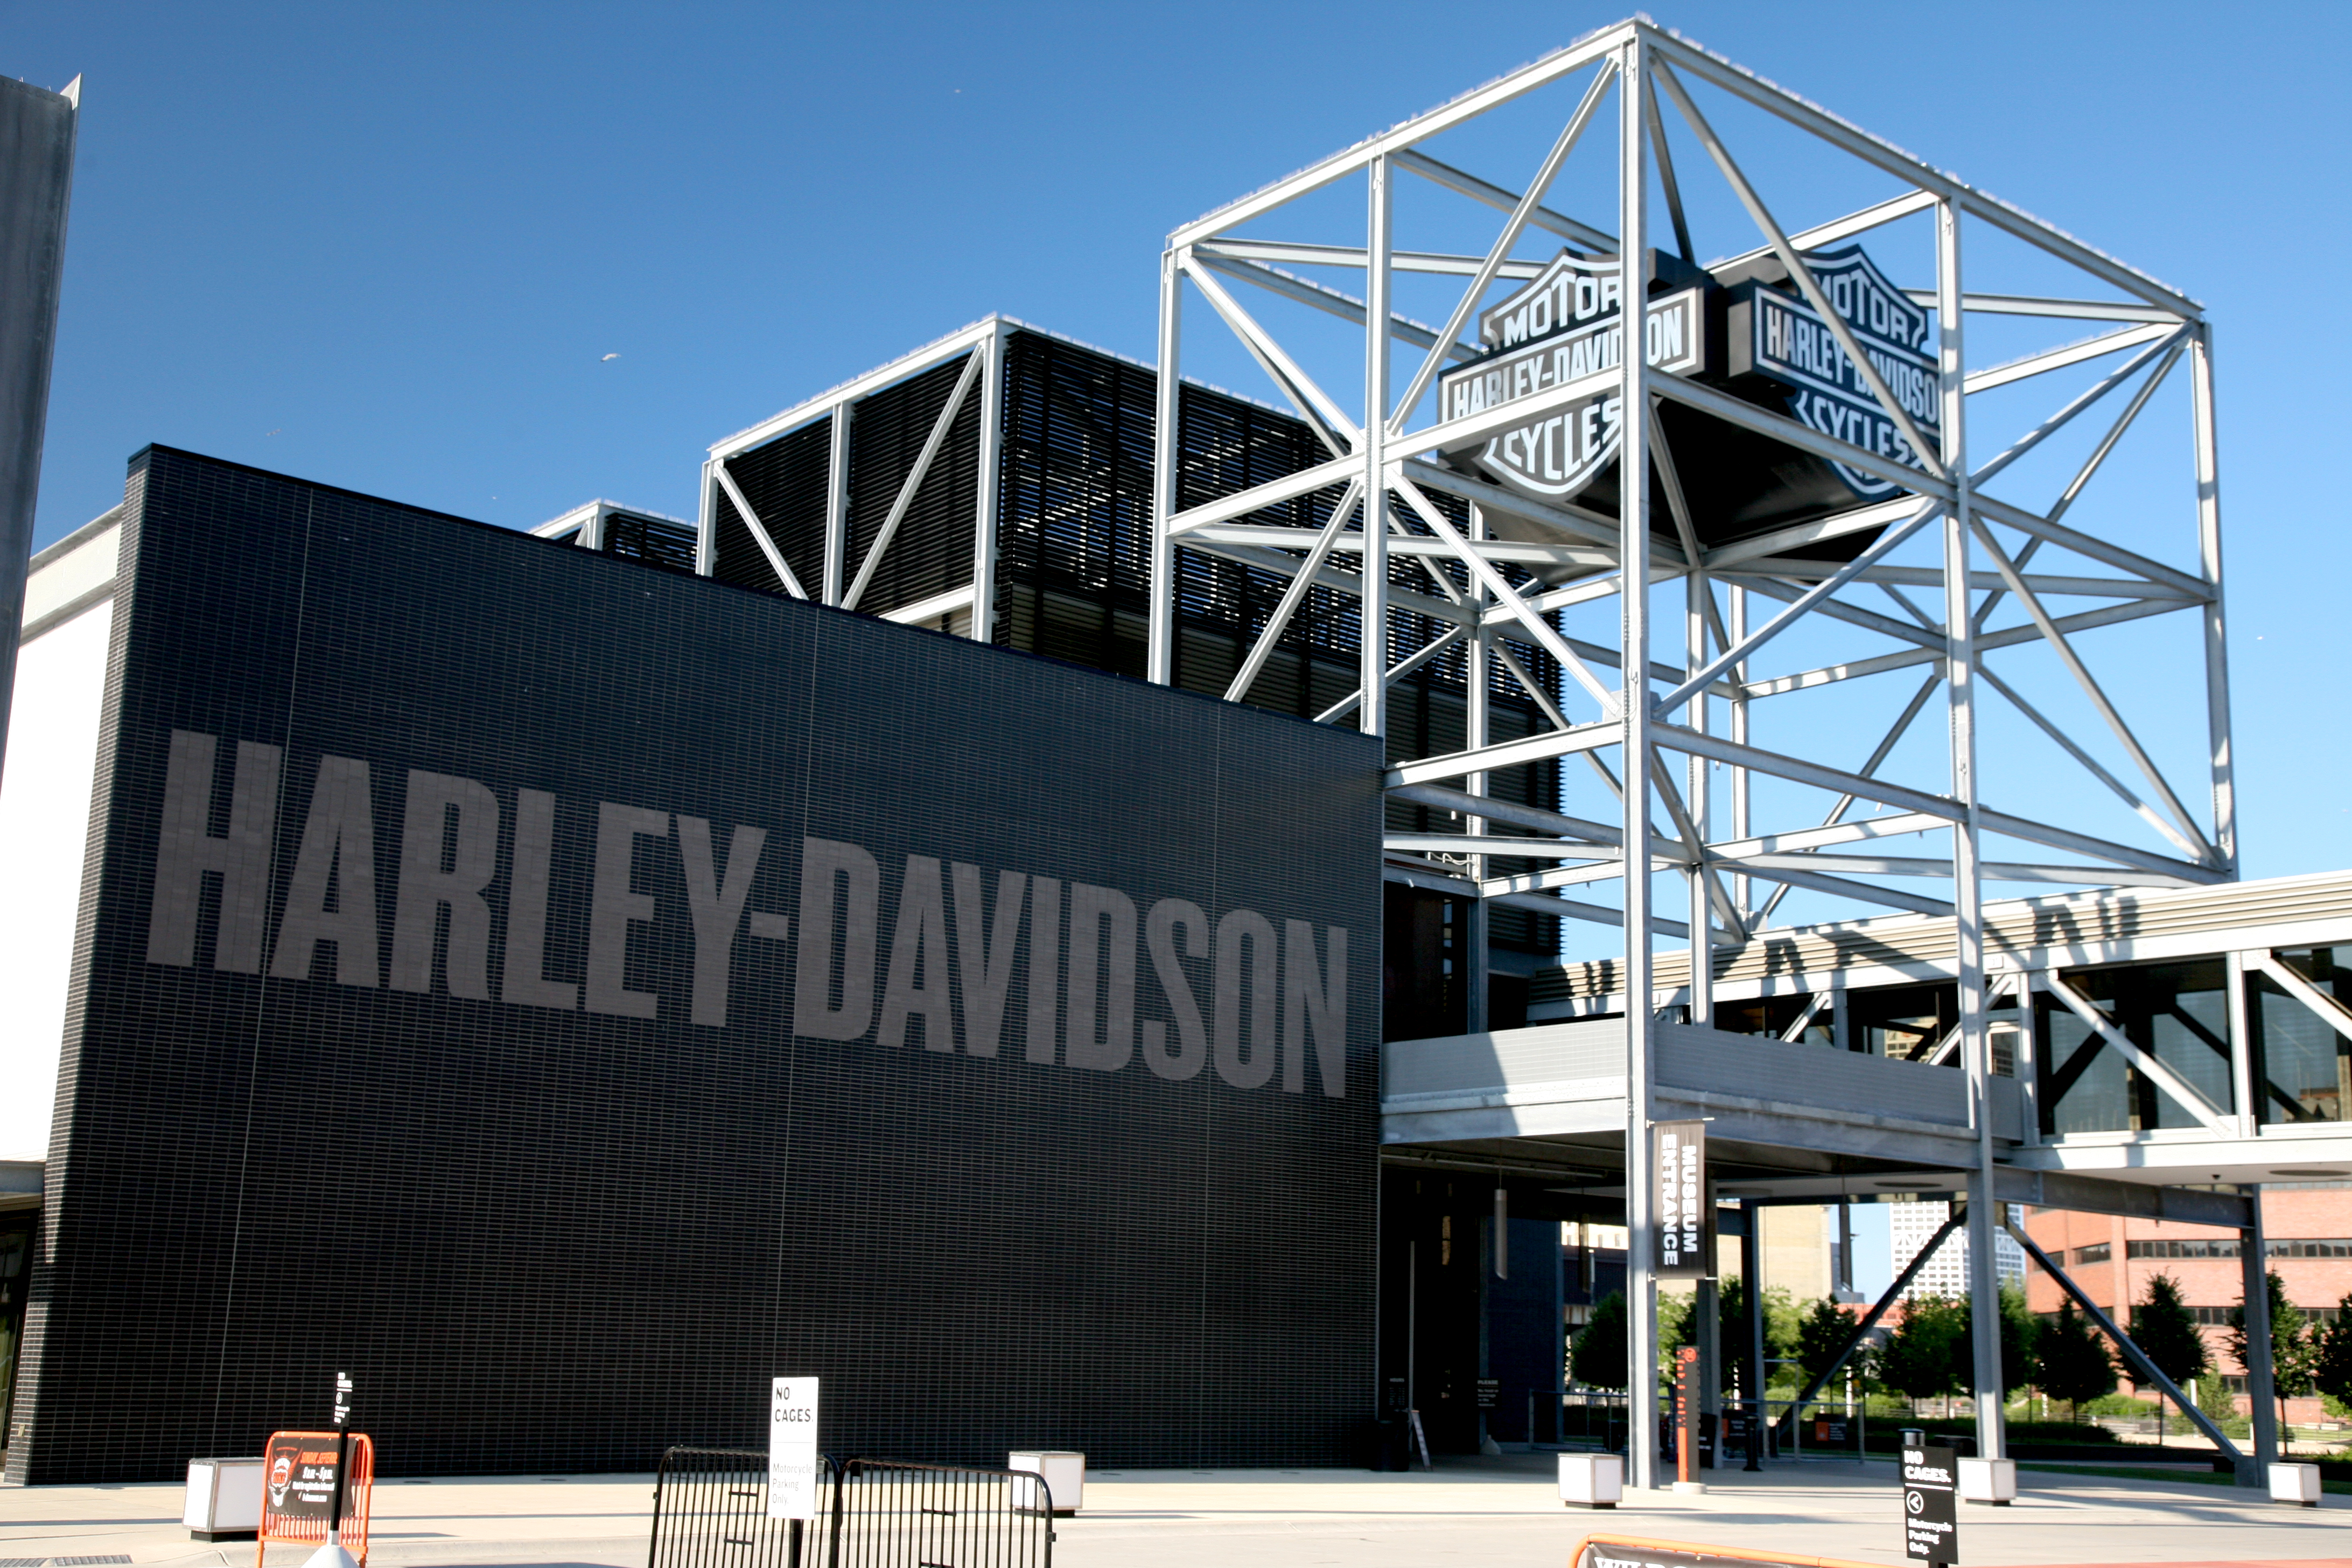
architecture, structure, building, museum, motorcycle, facade, motorbike, stadium, arena, moto, muse, motocicleta, tourist attraction, harleydavidson, headquarters, biker, motorrad, wisconsin, milwaukee, harleydavidsonmuseum, sport venue